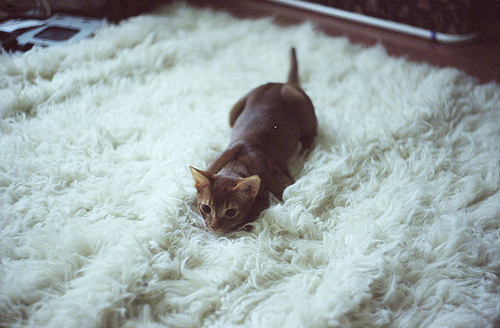
Animal: cat
Breed: Abyssinian